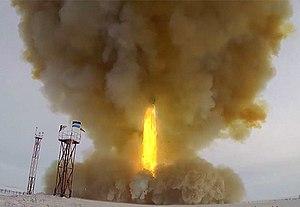
Avangard est un planeur hypersonique développé par la Russie,